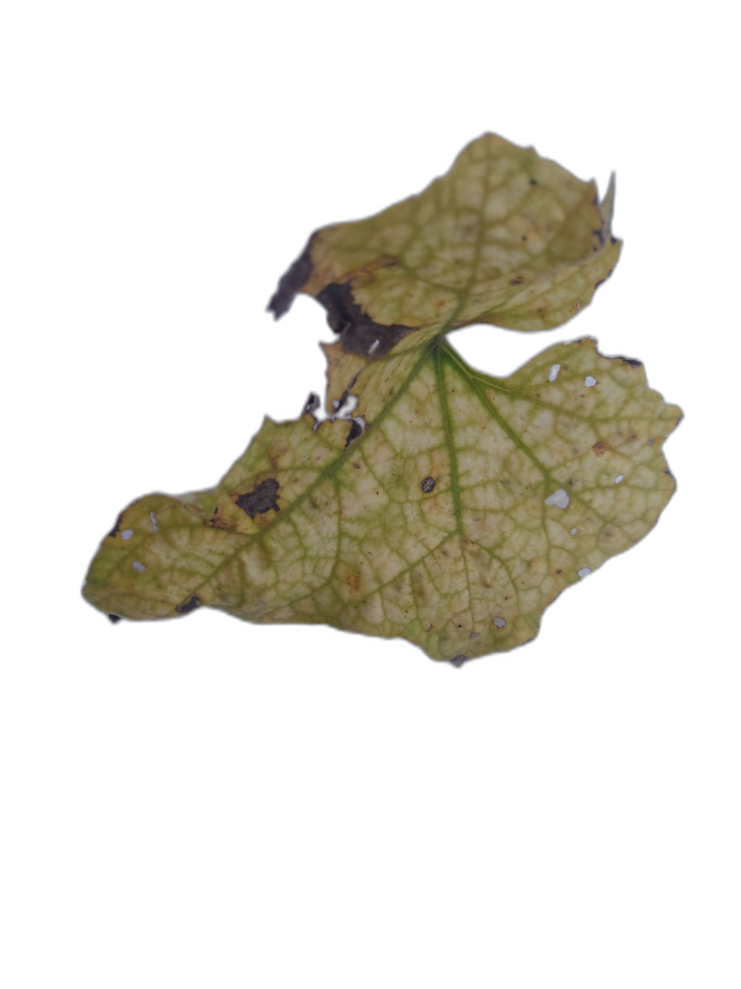
Crop: Zucchini
Label: Dry_Leaf